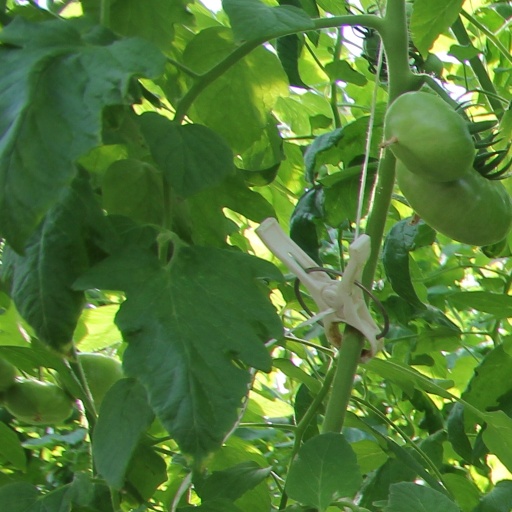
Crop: tomato